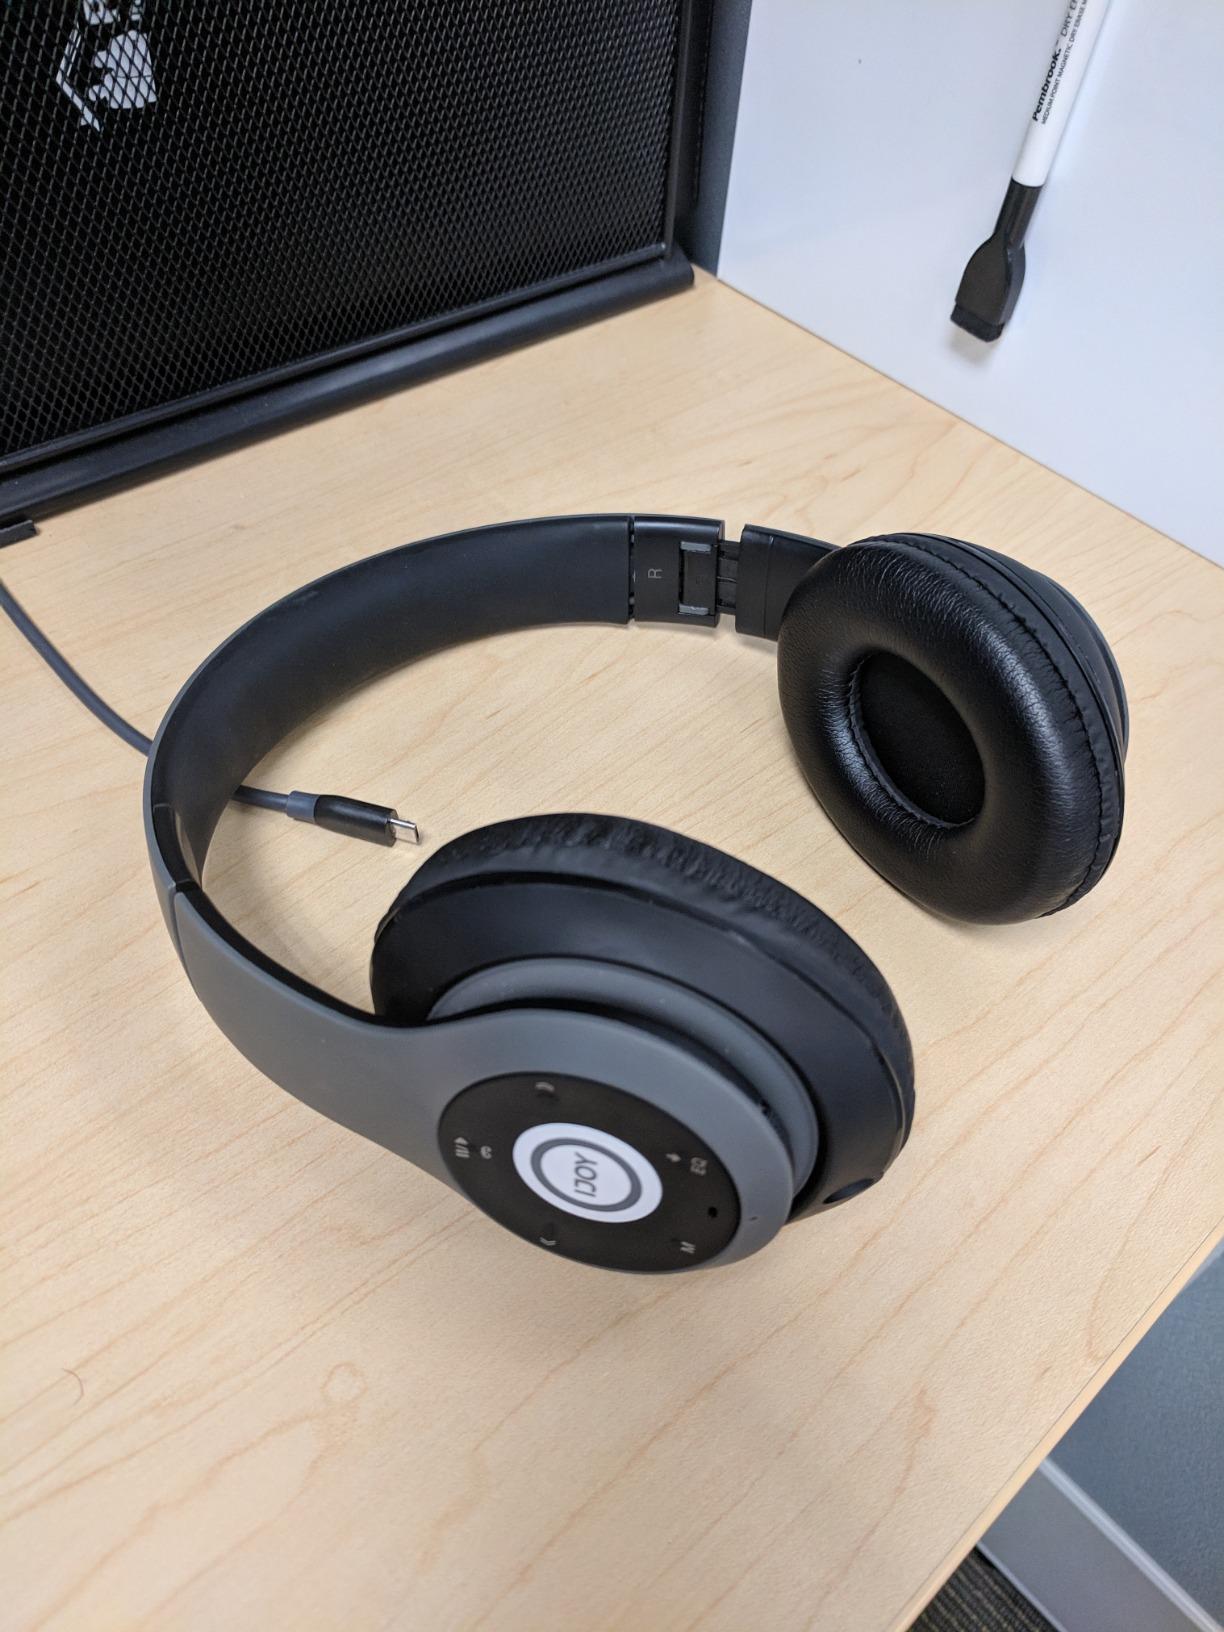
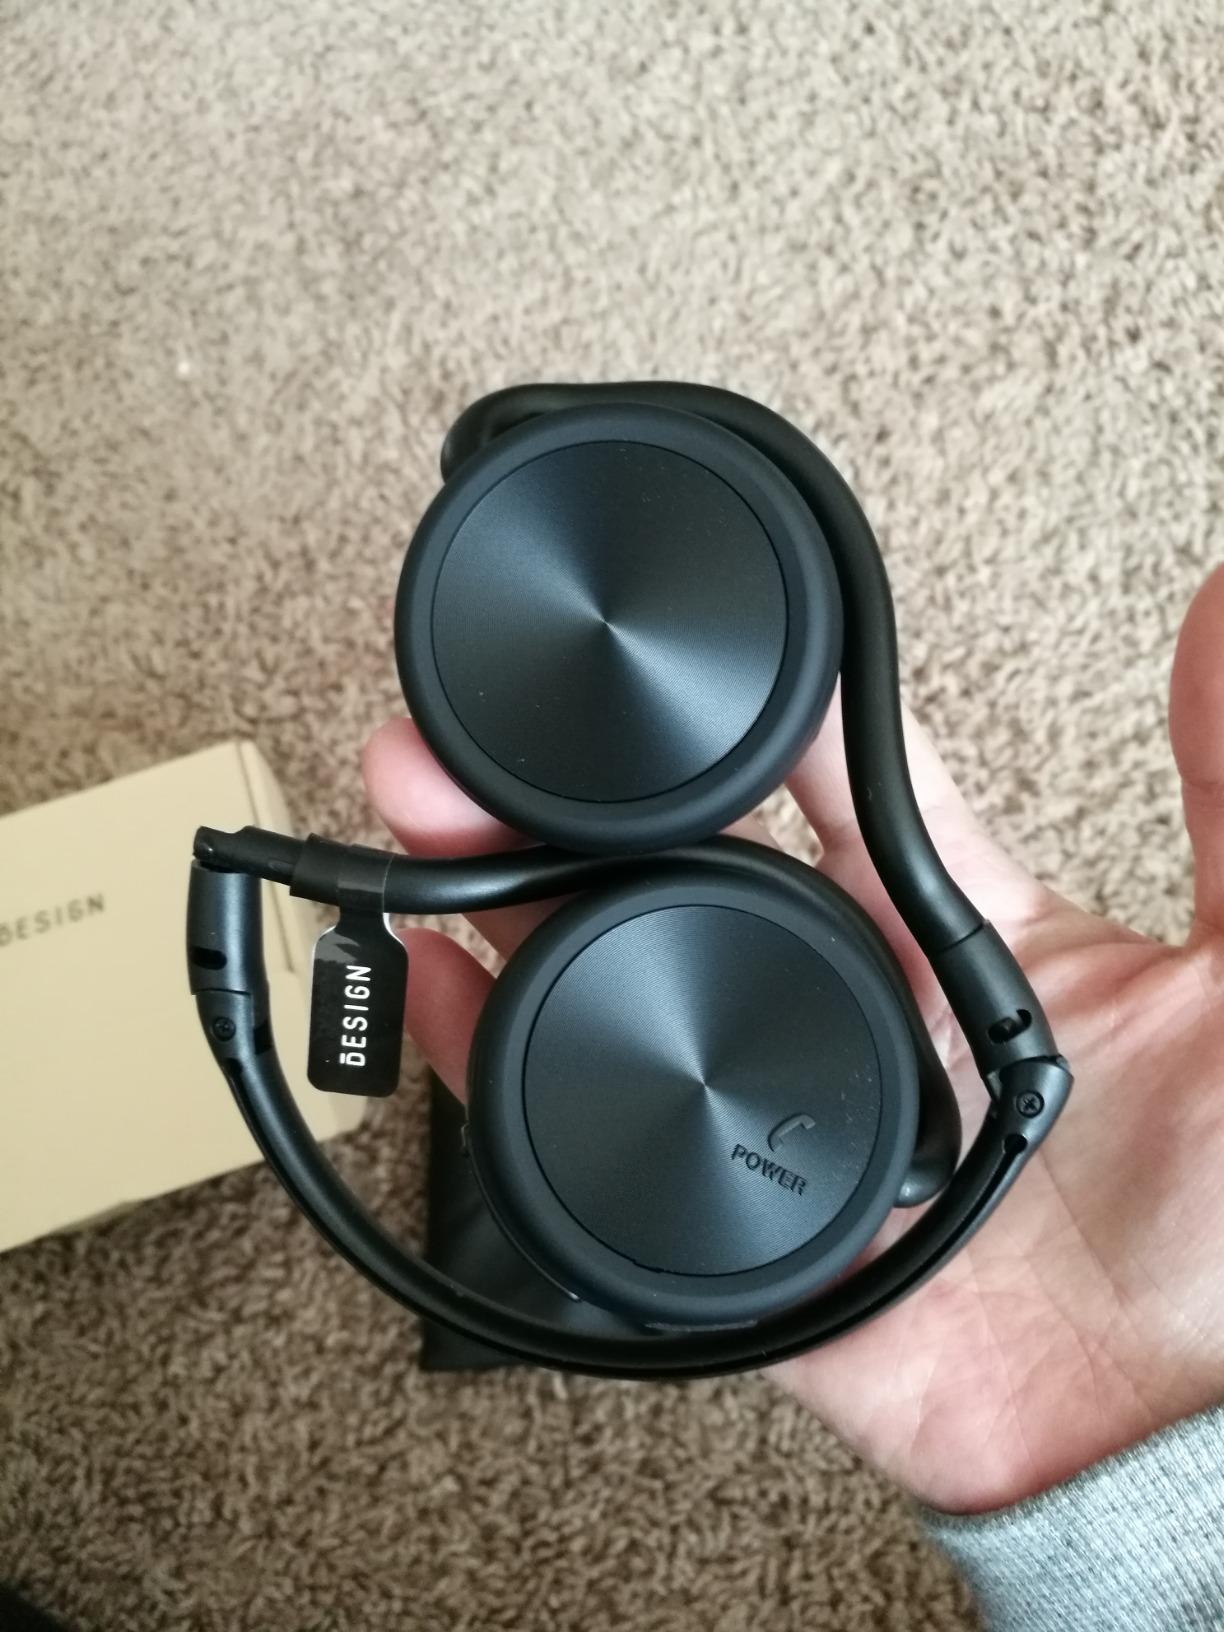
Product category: headphones
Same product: no